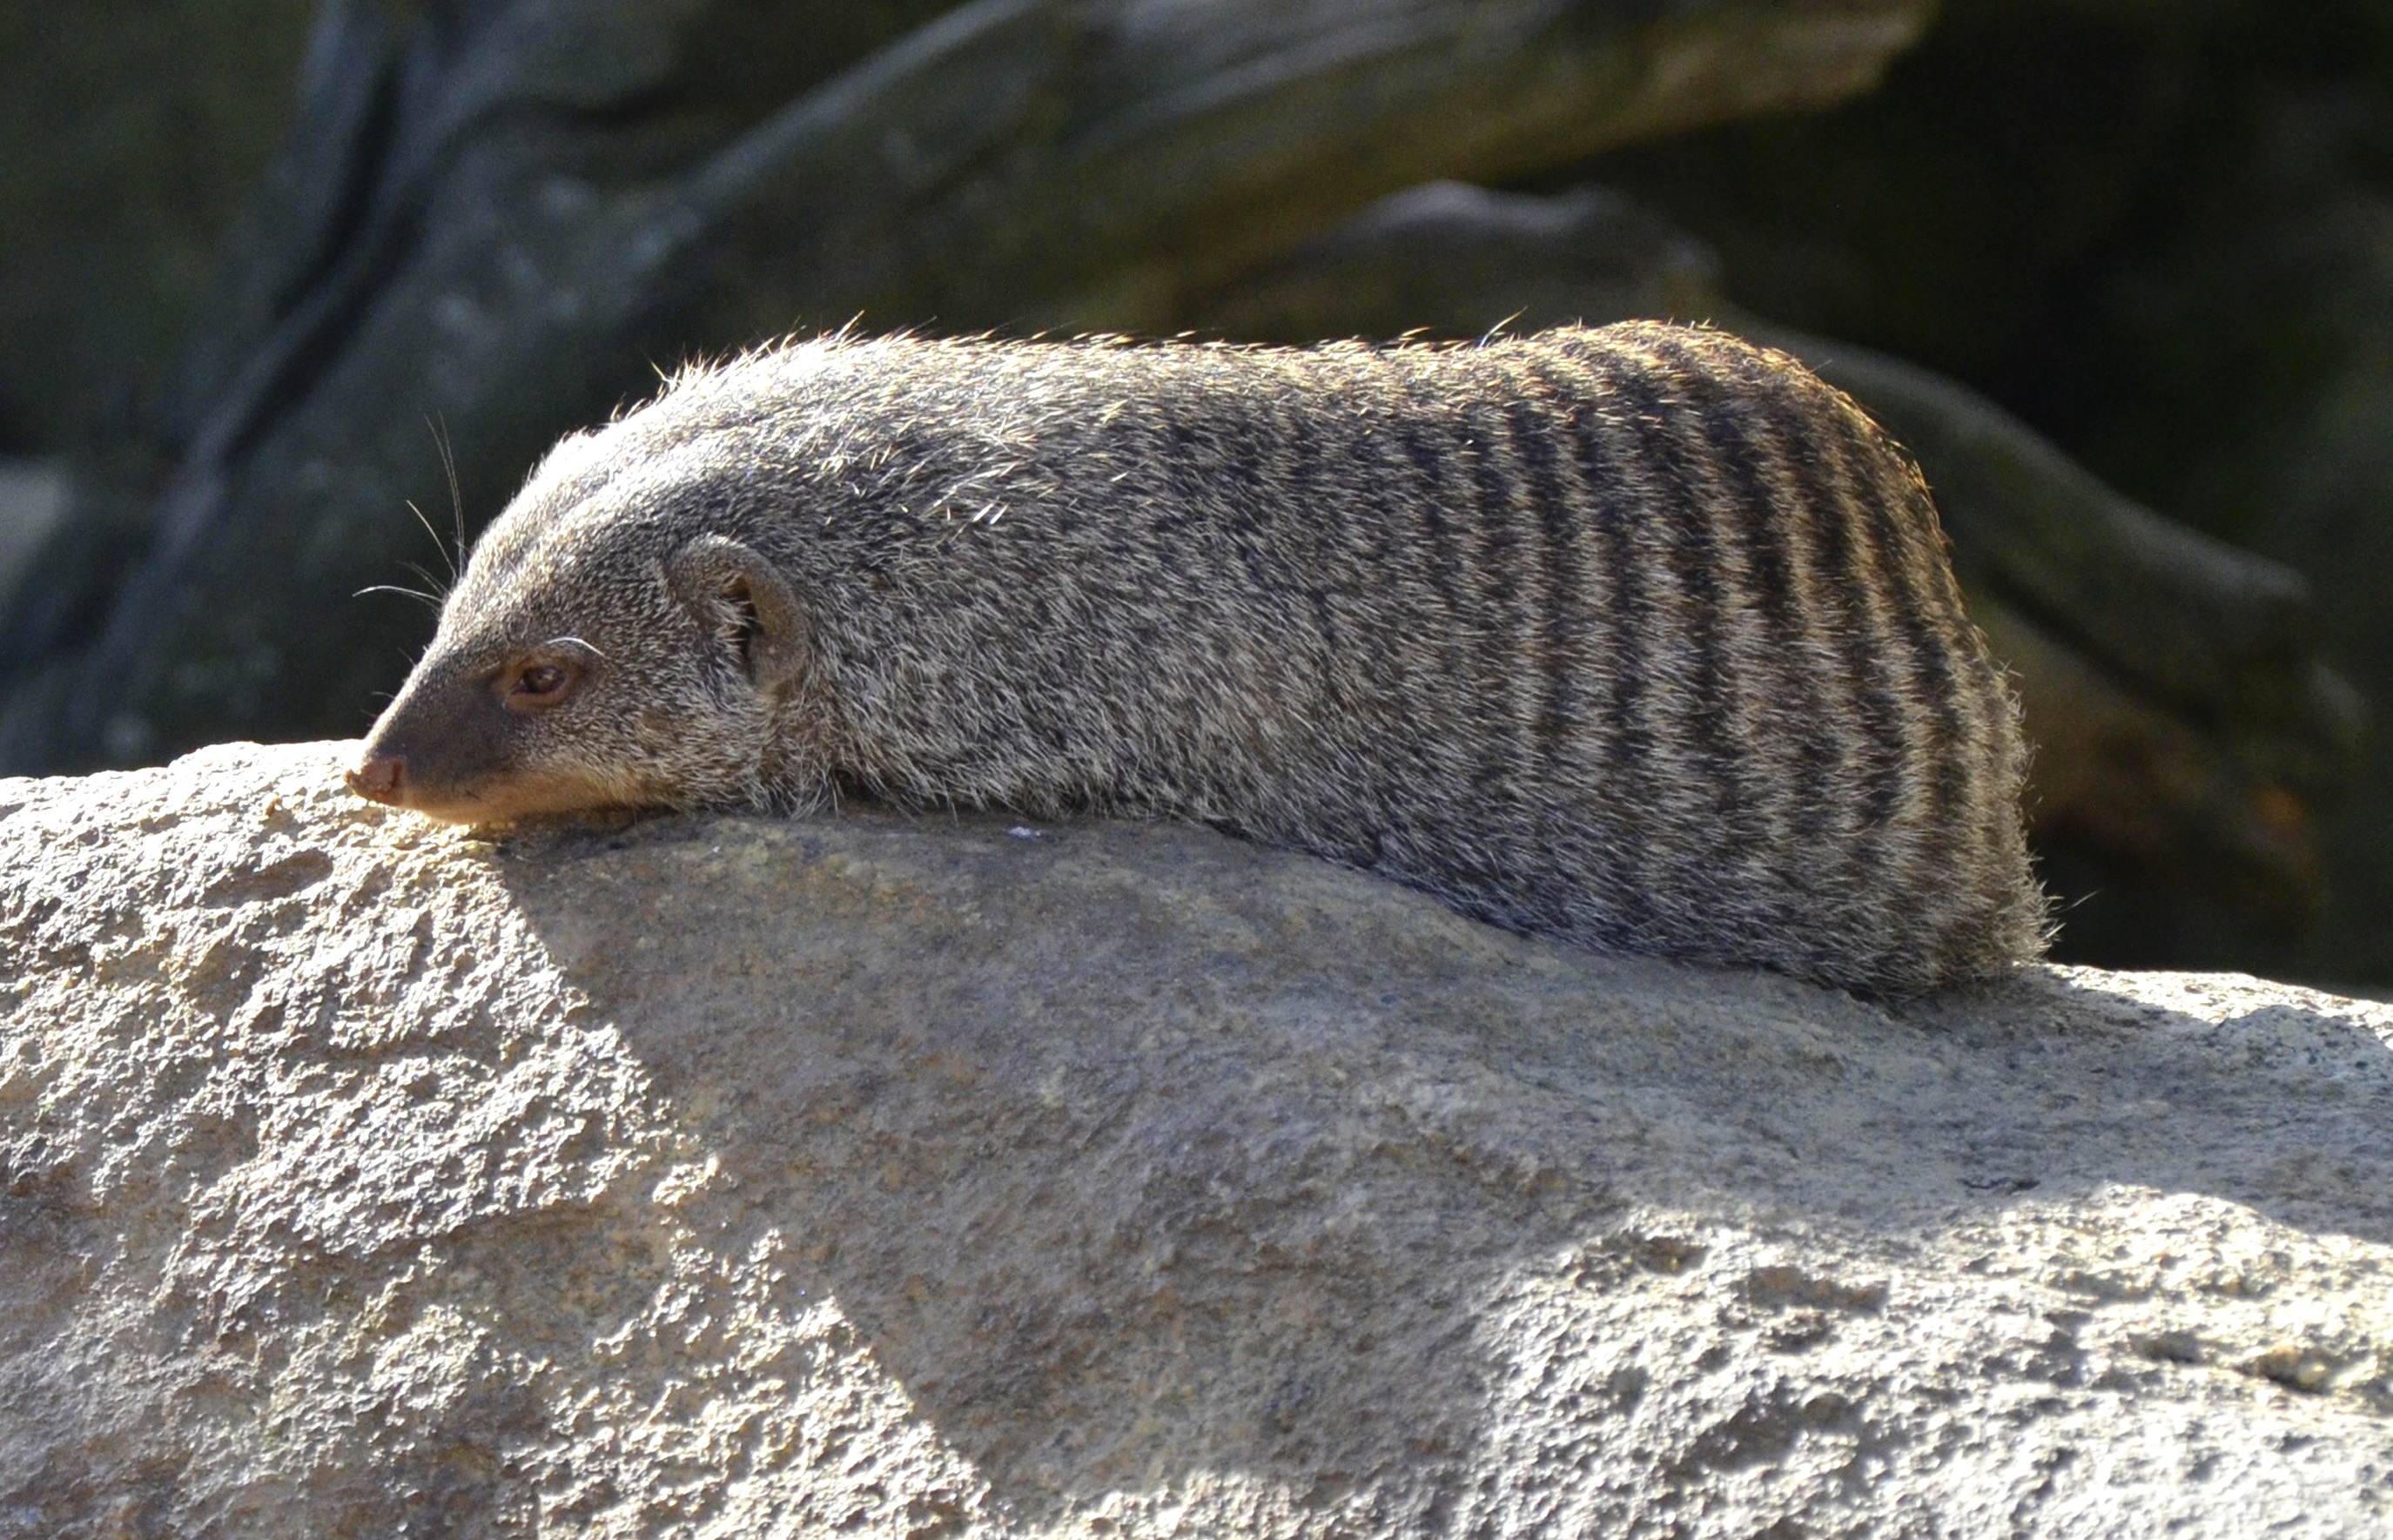
nature, animal, cute, stone, wildlife, zoo, africa, mammal, rest, predator, fauna, wild animal, sleep, vertebrate, cheeky, mongoose, marmot, sahara, possierlich, banded mongoose